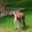
Label: kangaroo